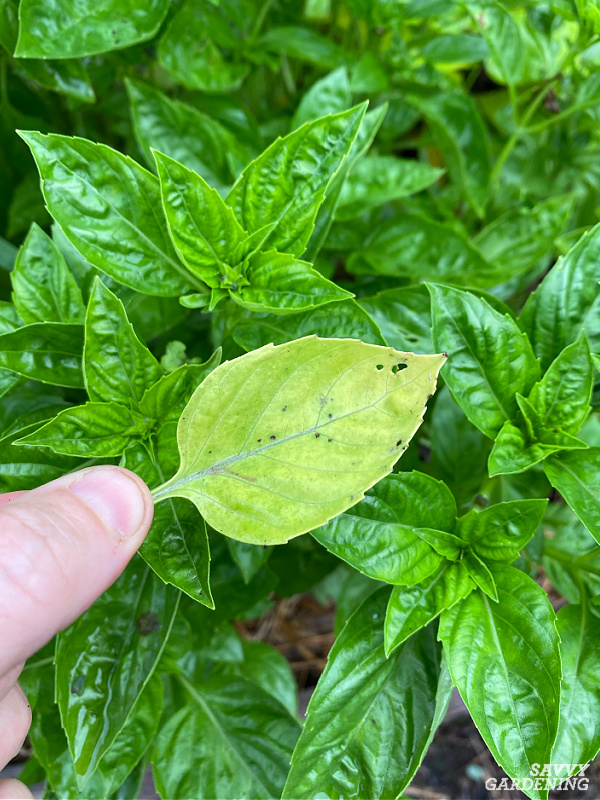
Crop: unknown
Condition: basil